USNS Apache

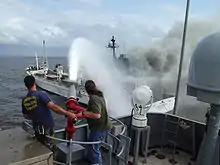
"Apache" fights fire on "Tahoma Reefer" in Monrovia in 2006

While on a six-month deployment with the Sixth Fleet in 2006, "Apache," with an embarked detachment of Mobile Diving and Salvage Unit 2, held joint diving and salvage exercises with similar units of the French, Croatian, Albanian, Bulgarian, Romanian, Israeli, and Ghanaian navies. Her visit to Haifa, Israel was cut short when she sailed on 13 July 2006 as a precautionary measure due to fighting in the area. During this same deployment, "Apache" arrived in Monrovia on 9 August 2006 as part of a United States effort to strengthen relations with Liberia. She and her embarked detachment of divers were asked to survey wrecks in the harbor and assist in the repair of the port's commercial pier. During this visit, she rescued seven fishermen whose vessel had capsized. She also evacuated the crew and fought a fire aboard the cargo ship "Tahoma Reefer."